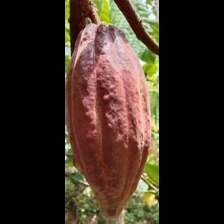
Label: sana